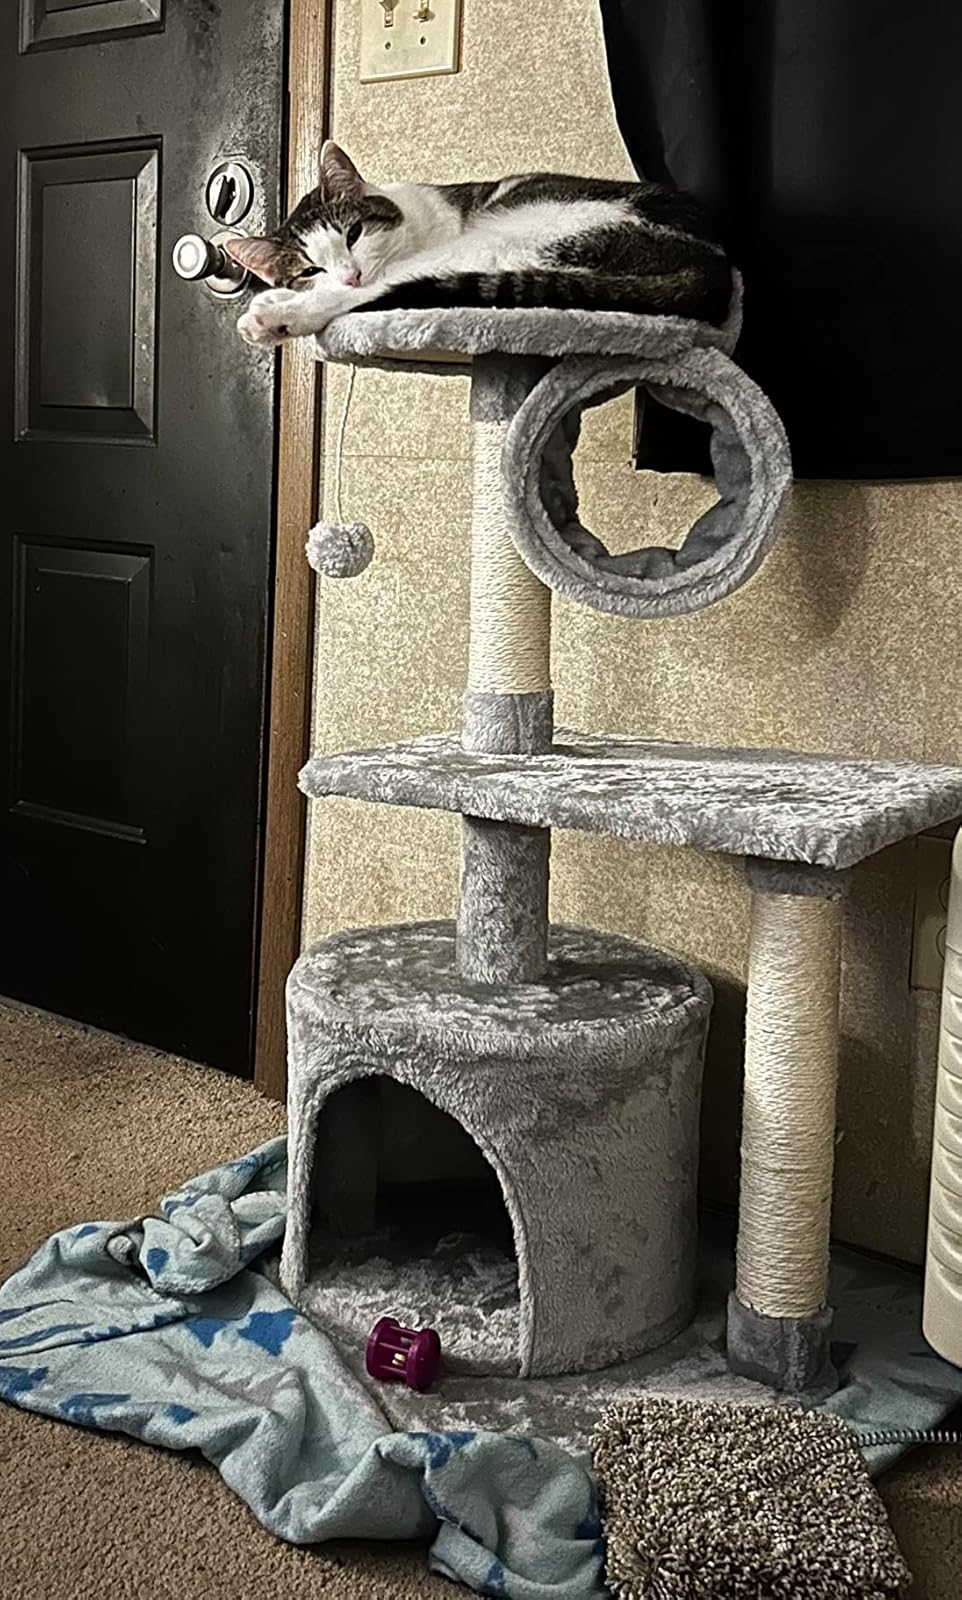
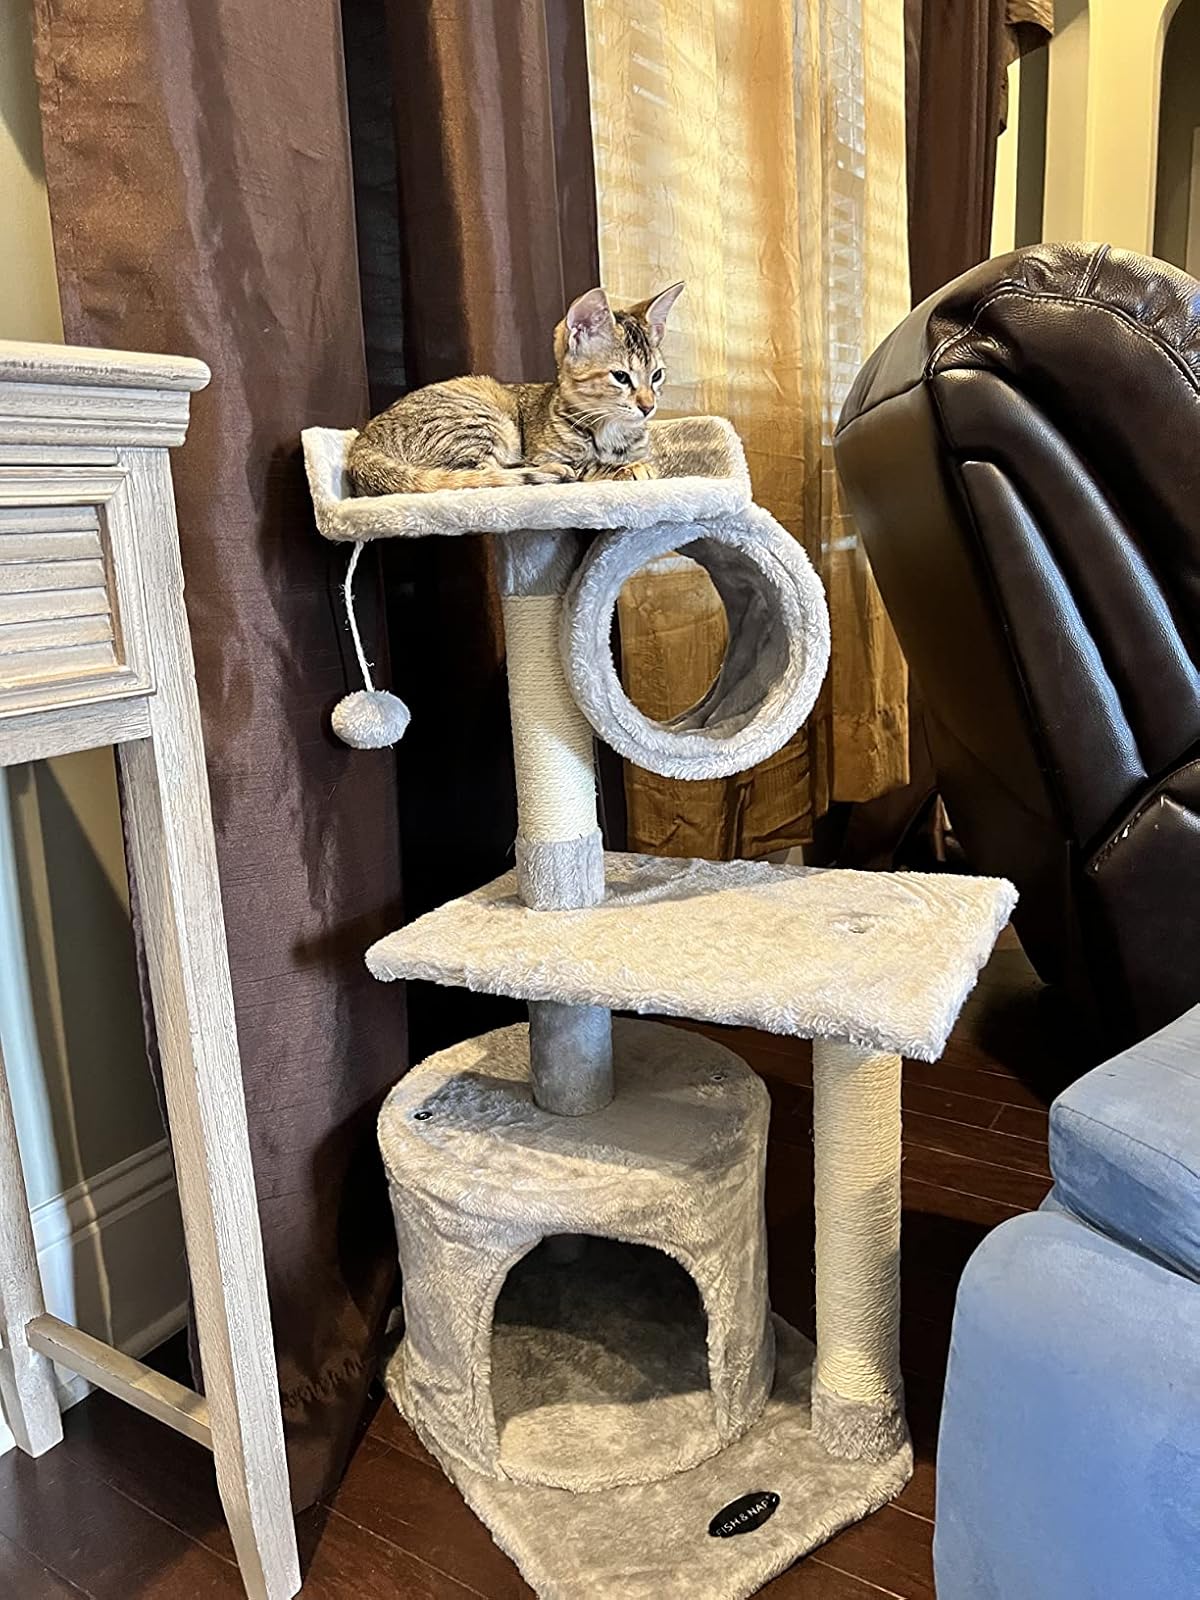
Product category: items_cat tree
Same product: yes